Everybody's Fine (2009 film)

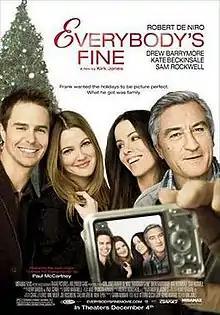
Theatrical release poster

Everybody's Fine is a 2009 American drama film written and directed by Kirk Jones, and starring Robert De Niro, Drew Barrymore, Sam Rockwell and Kate Beckinsale. It is a remake of Giuseppe Tornatore's Italian film "Everybody's Fine". In Brazil, Russia and Japan, the film was released direct-to-DVD.